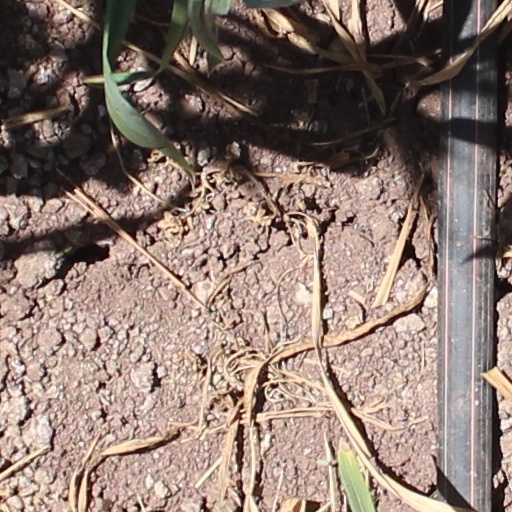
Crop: wheat